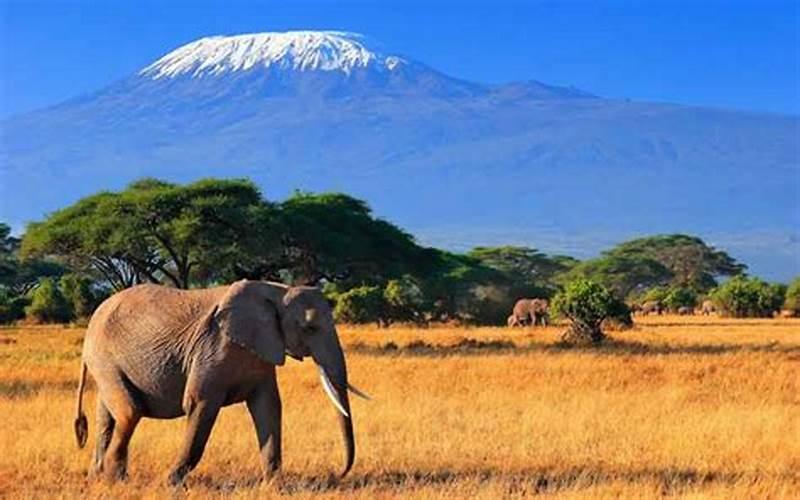
Mnyama mkubwa wa mwituni, tembo aliyesimama katika ardhi yenye nyasi zilizokauka kuashiria ukame. Nyuma yake kukiwa na mti wenye kijani kibichi mrefu, kwa mbali kUkionekana kilele cha mlima Kilimanjaro unaoonekana vizuri.